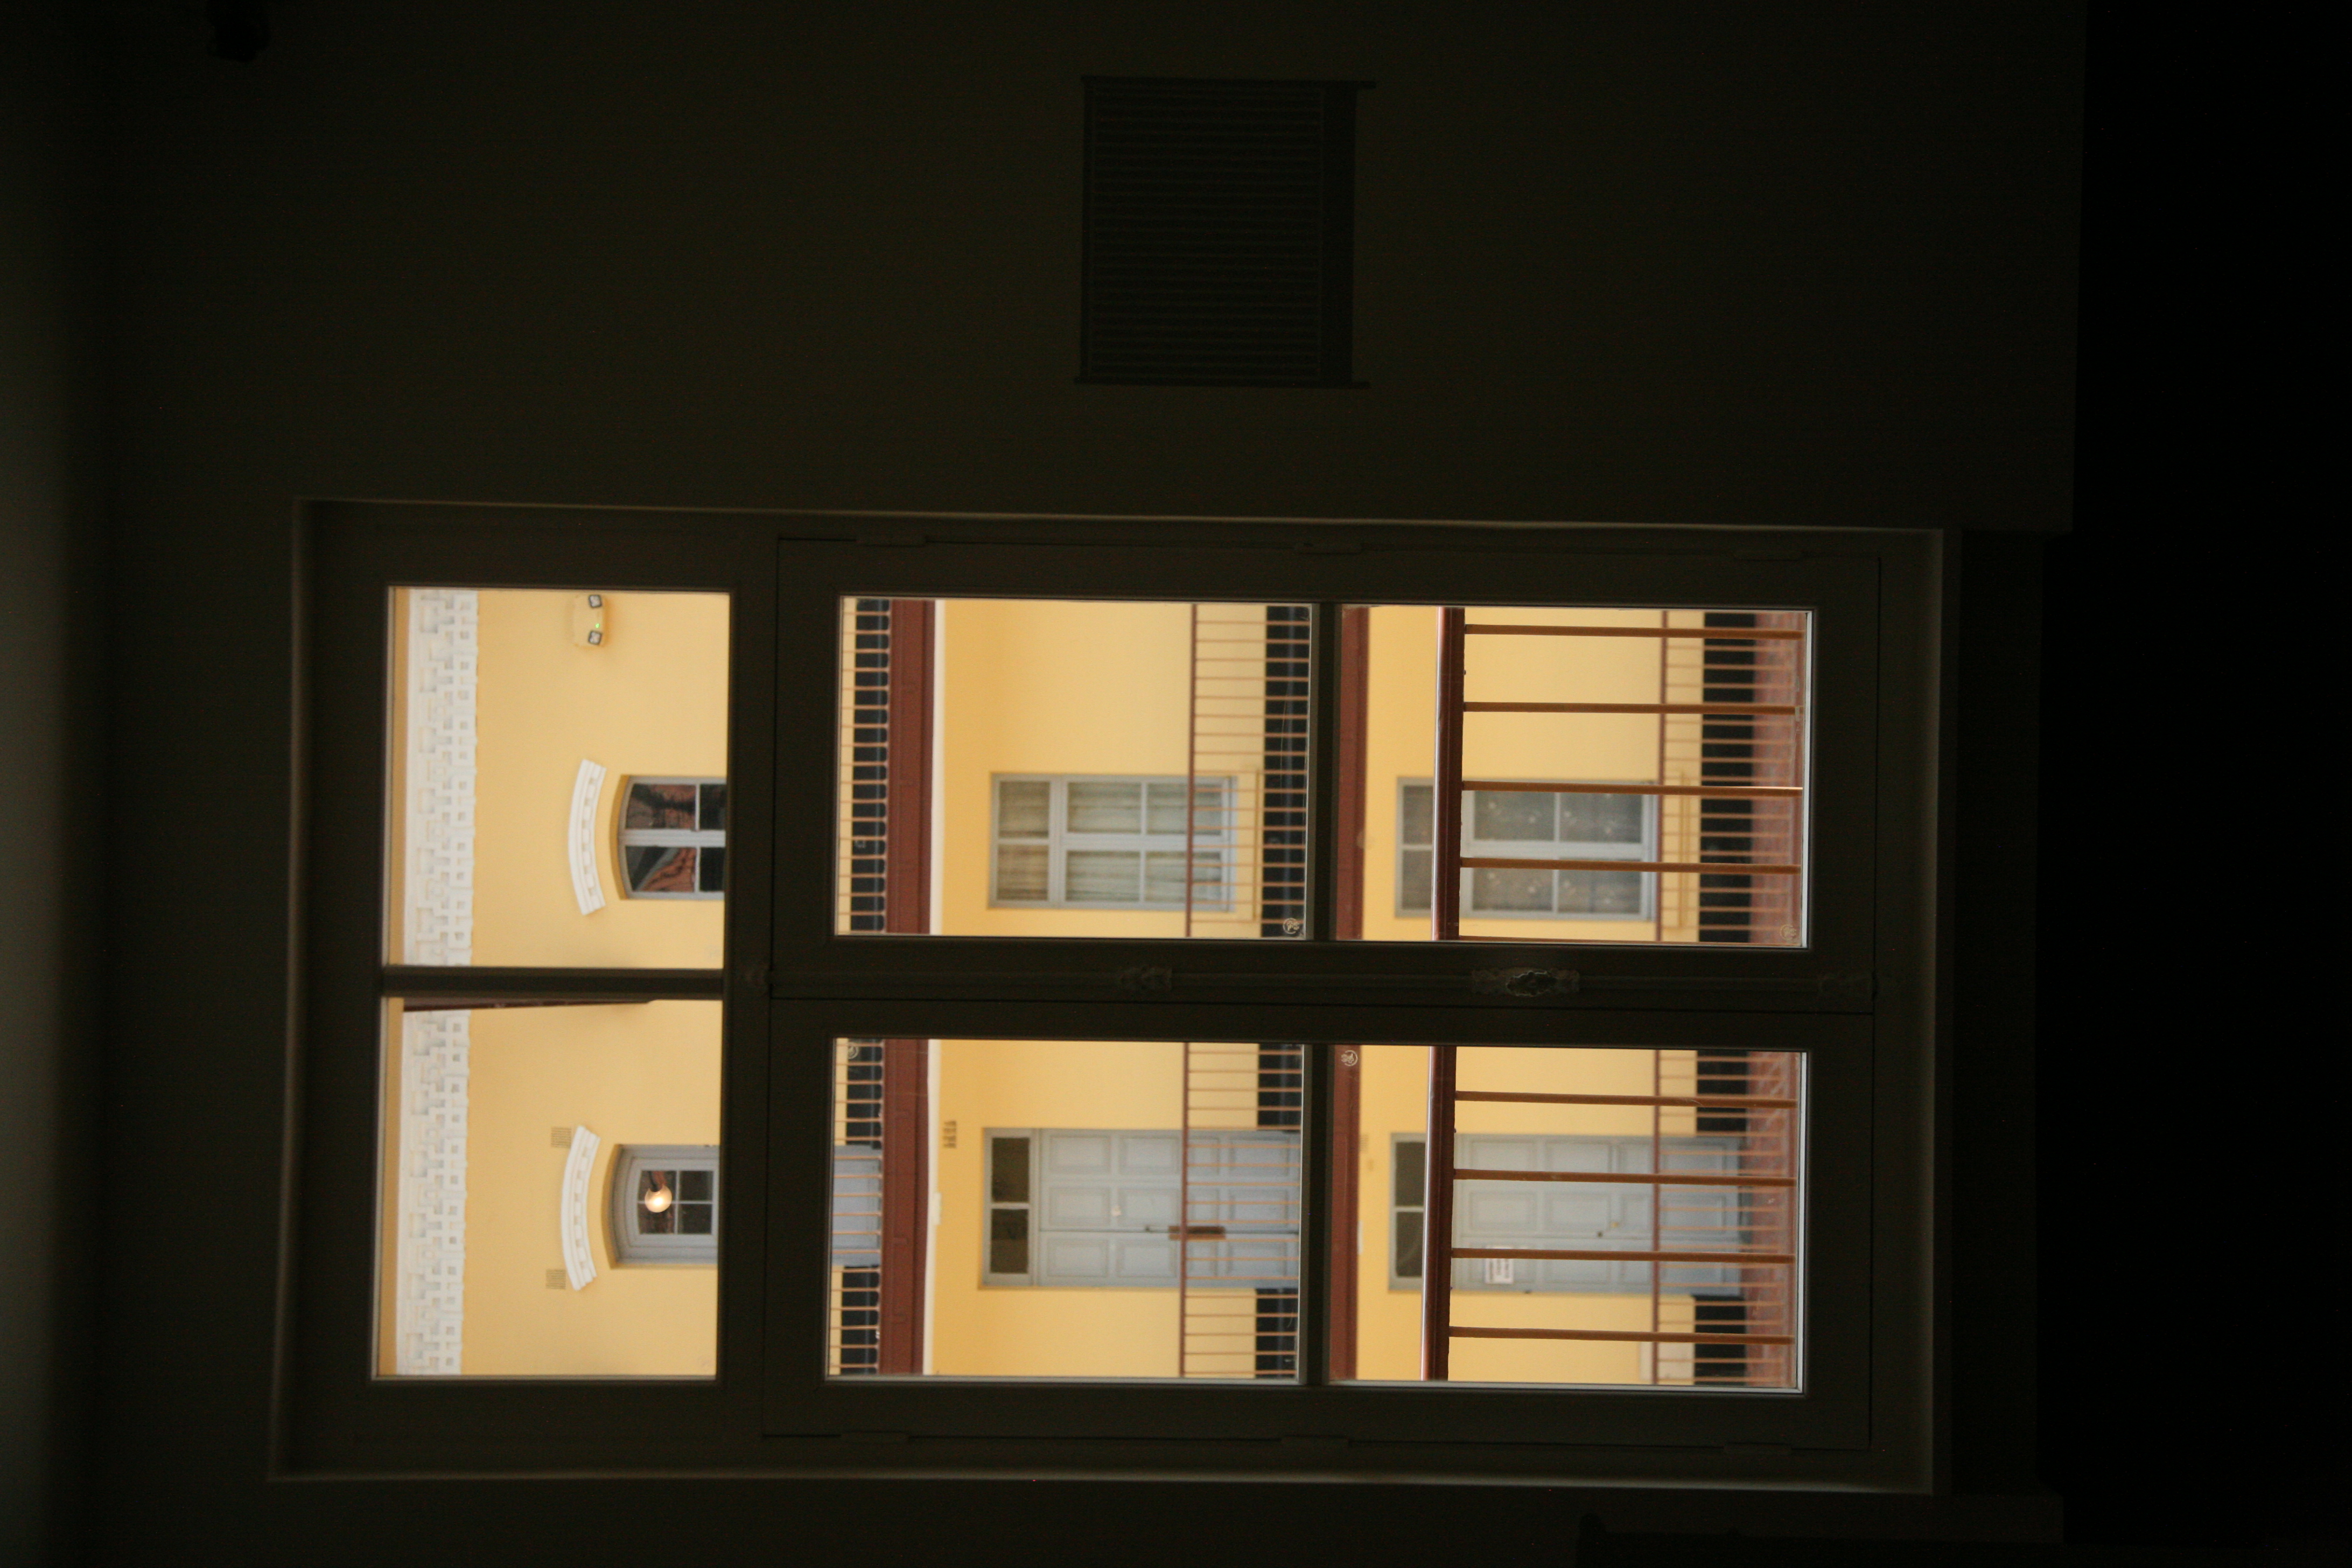
architecture, window, social, apartment, interior design, arquitectura, ventana, fenetre, fenster, utopia, wohnung, architektur, guise, socialism, godin, aisne, palaissocial, appartement, utopie, socialpalace, bythewindow, phalanst re, familist re, 19 me, window covering